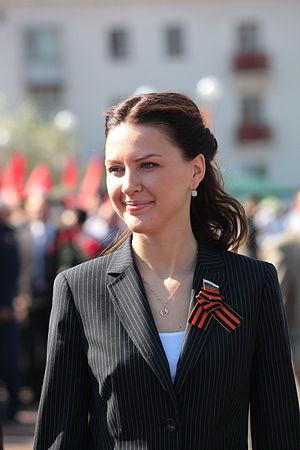
Aliona Archinova est une politique, mannequin et sociologue russe. Elle siège à la Douma.